BFC Viktoria 1889

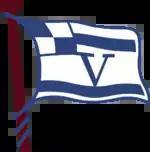
Early logo of BTuFC Viktoria Berlin

Viktoria Berlin was one of the first football clubs in Berlin. The club was established as Berliner Thorball- und Fußballclub Viktoria von 1889 on 6 June 1889. The team enjoyed almost immediate success and claimed the city championship in five consecutive seasons from 1893 to 1897. Viktoria Berlin then went on to become a presence on the national championship. The team appeared in the German championship final for three years in a row from 1907 to 1909 and became German champions in 1908. Viktoria Berlin captured a second national title in 1911 and continued to enjoy success in city league until the end of World War I. Viktoria Berlin earned uneven results in the early 1920s before settling firmly into the Oberliga Berlin-Brandenburg.